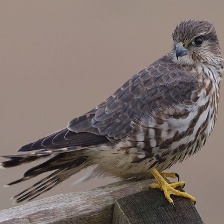
Species: MERLIN
Scientific name: FALCO COLUMBARIUS